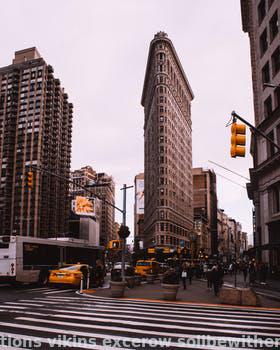
Label: Watermark